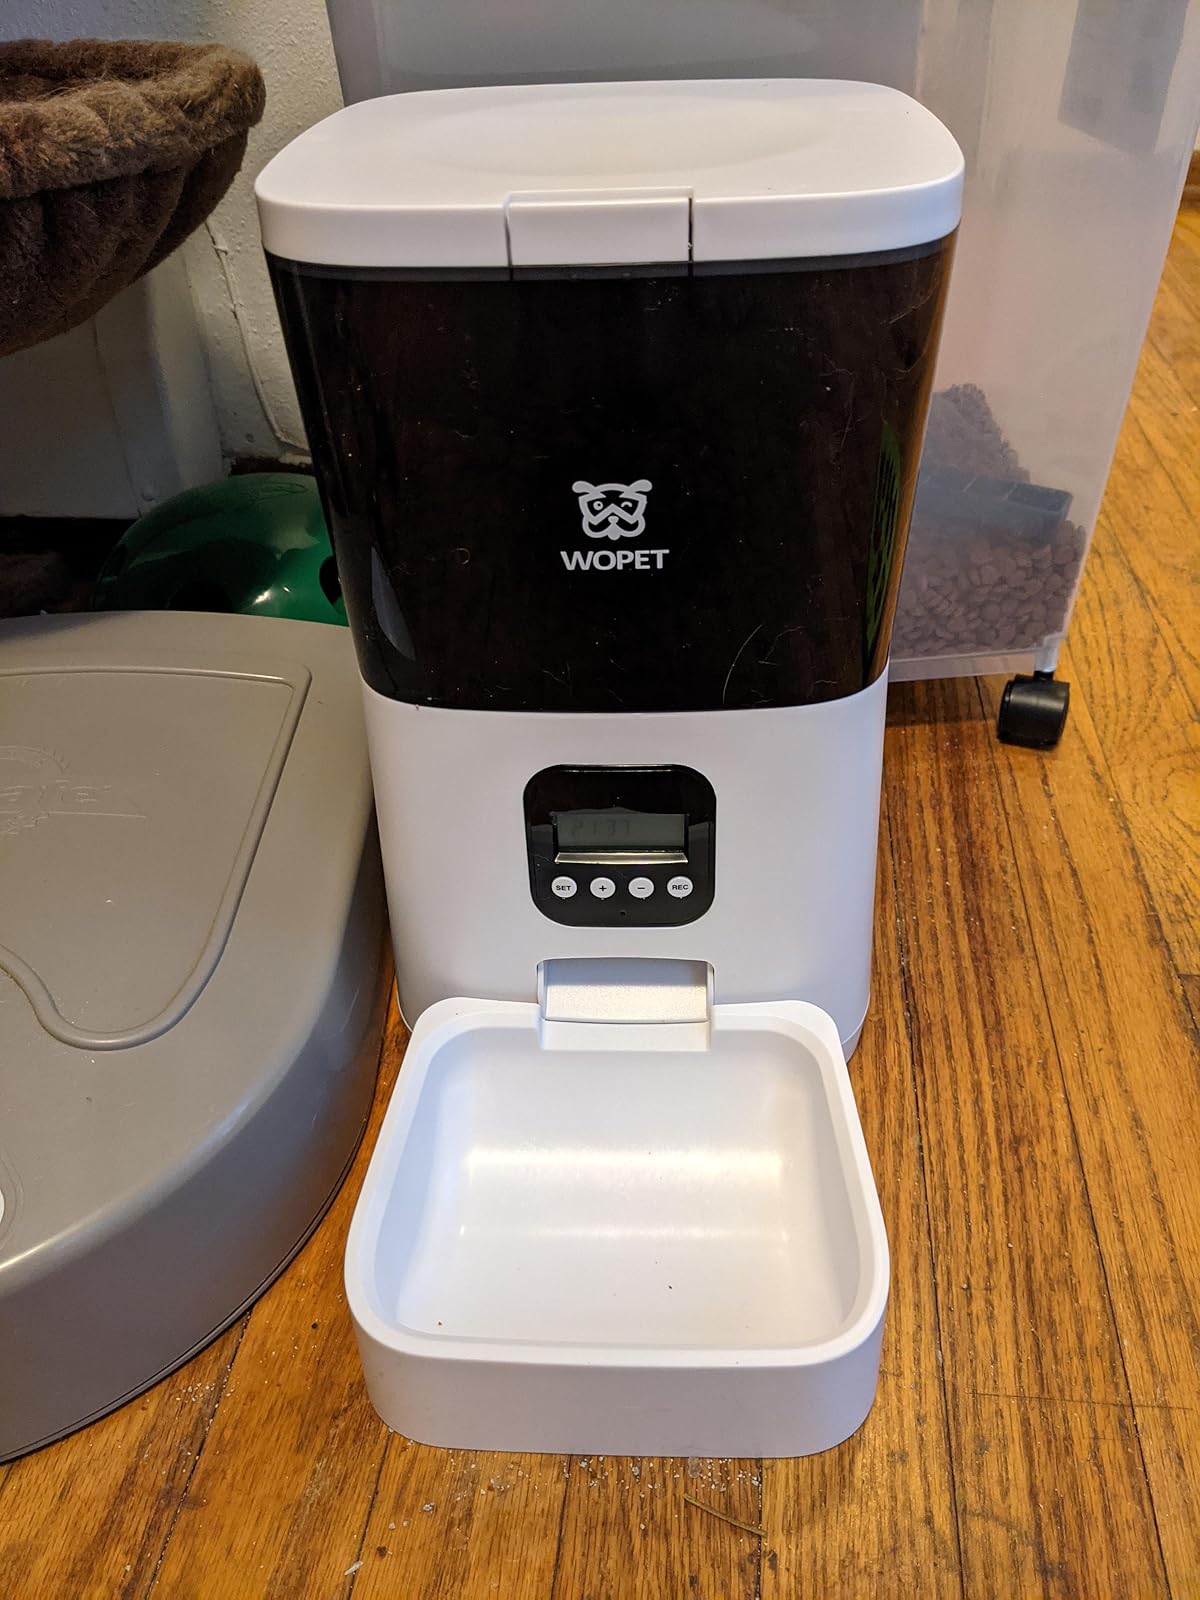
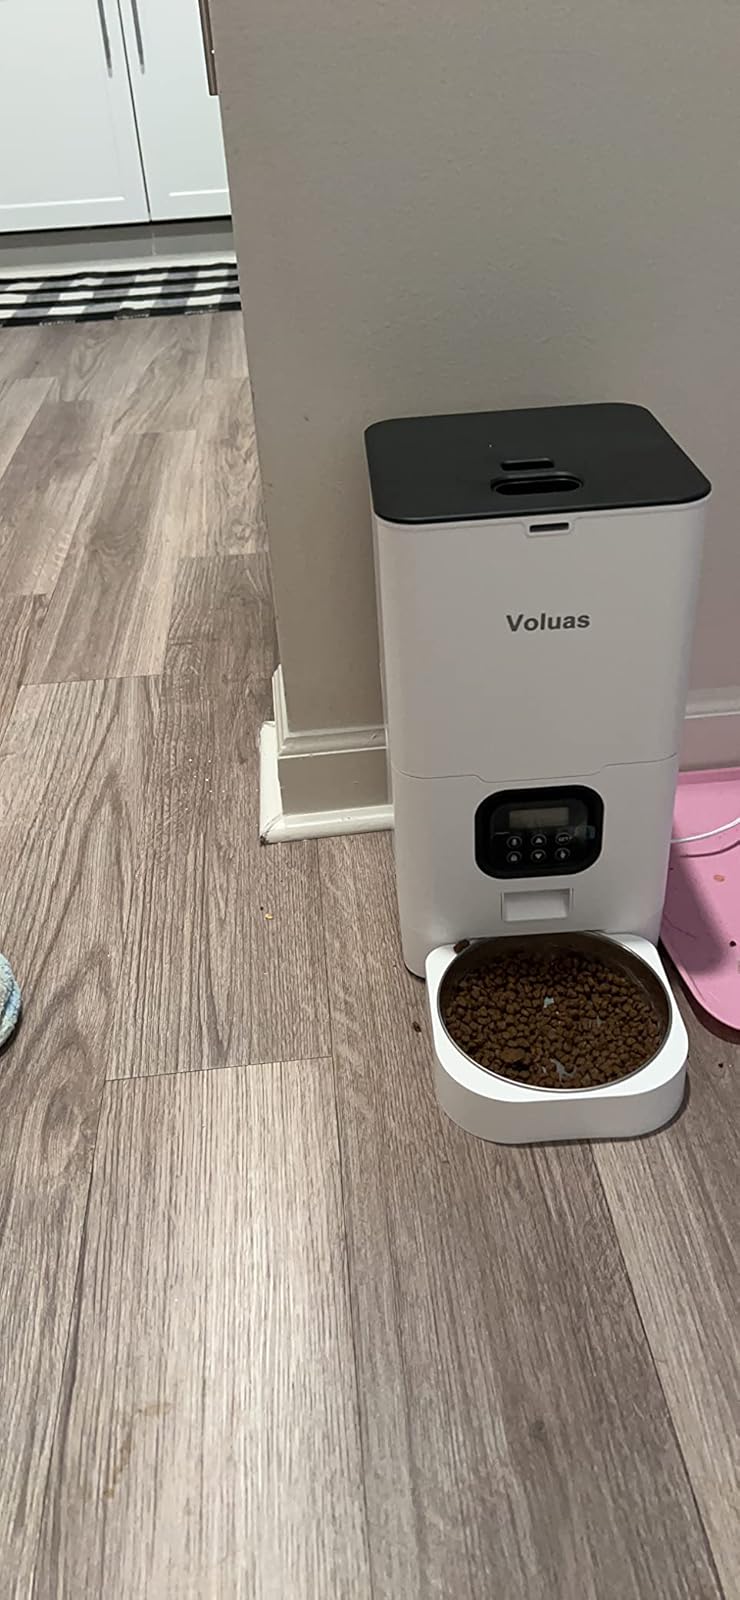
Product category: items_feeder
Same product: no